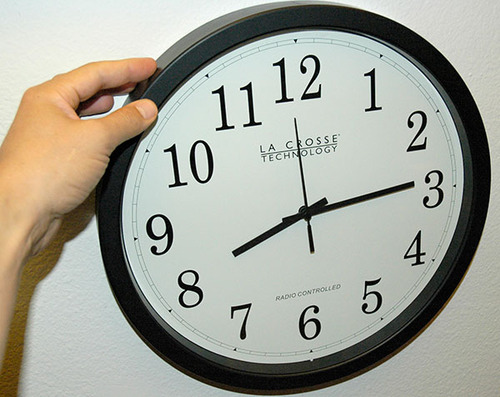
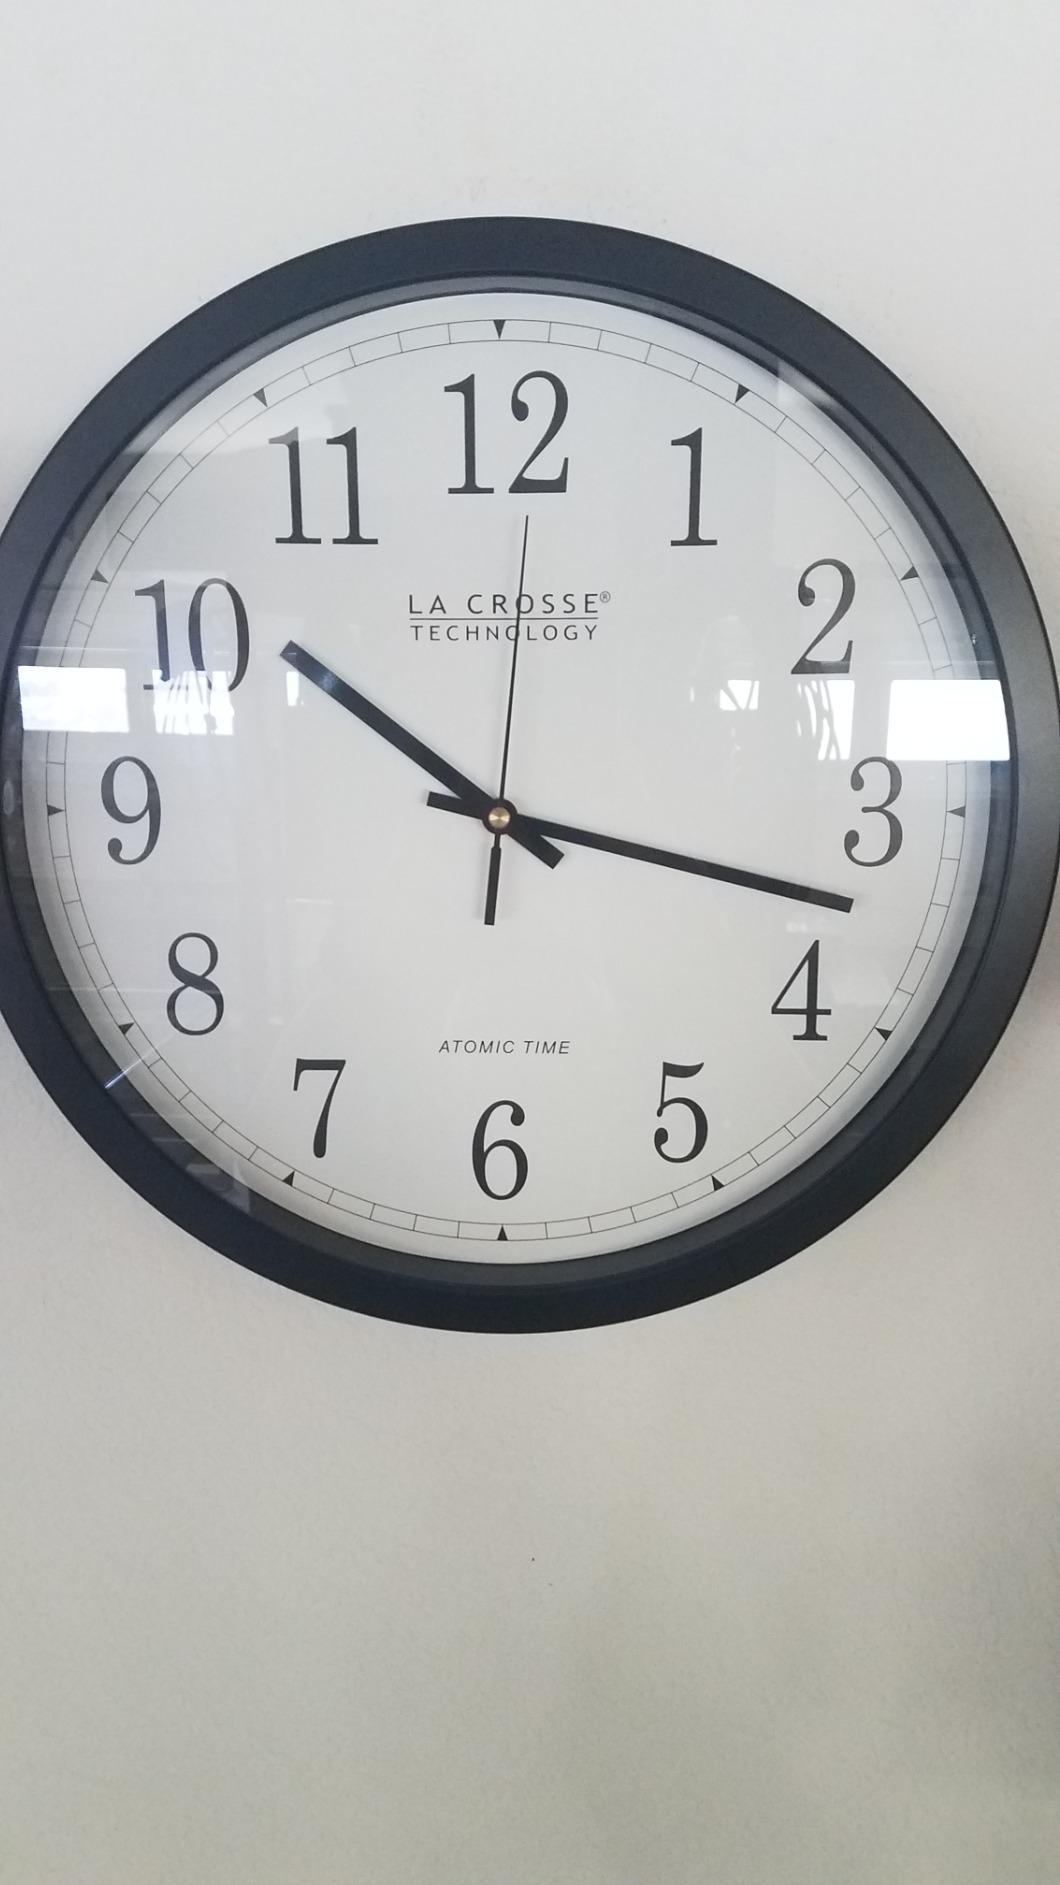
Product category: clock
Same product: yes